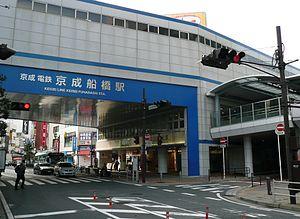
La gare de Keisei Funabashi est une gare ferroviaire située à Funabashi, dans la préfecture de Chiba au Japon. Cette gare est exploitée par la compagnie Keisei.